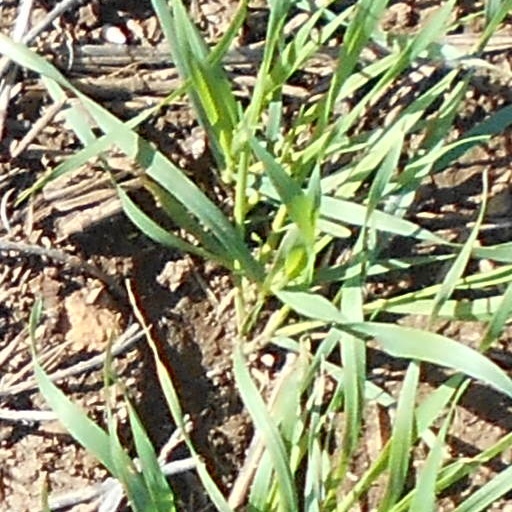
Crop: wheat